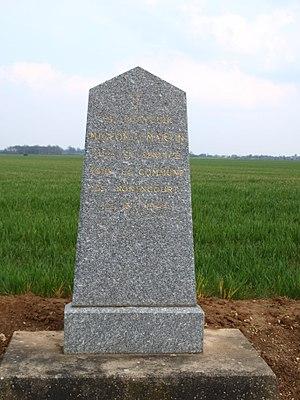
Chavigny-Bailleul (Eure, France) , le hameau des Ardennes.
Chavigny-Bailleul est une commune française située dans le département de l'Eure en région Normandie.